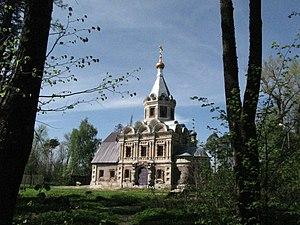
Le château de Mouromtsevo est un château de style français qui se situe dans le village de Mouromtsevo, dans l’oblast de Vladimir en Russie. Il a été construit par l’architecte moscovite Piotr Boïtsov à la fin du XIXᵉ siècle pour le comte Vladimir Khrapovitski sur un domaine de quarante hectares.